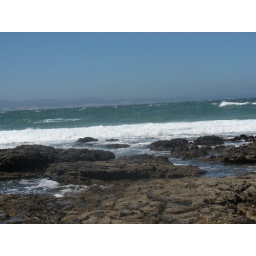
The rocks that stopped us from actually swimming in the water